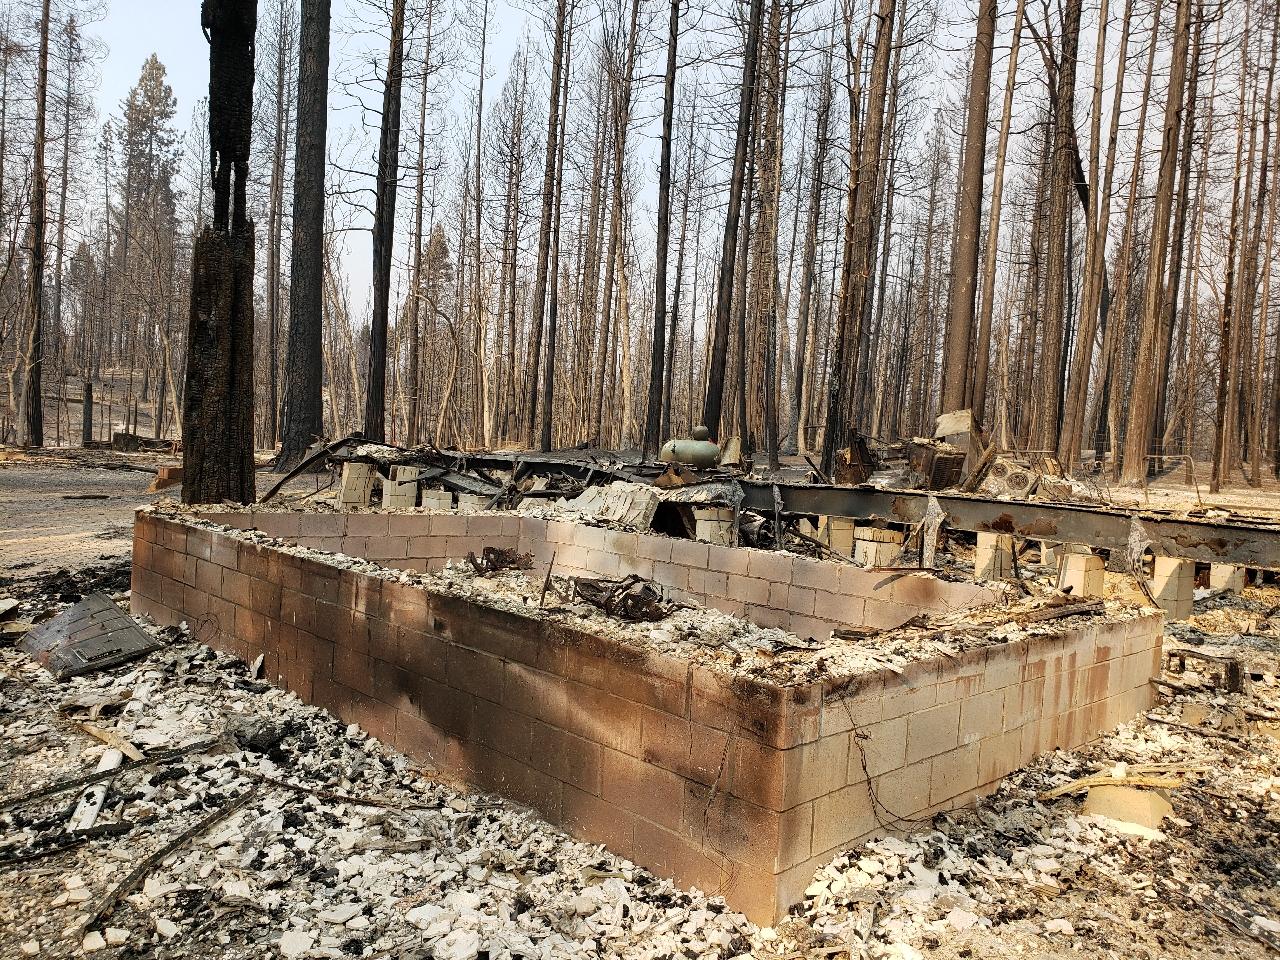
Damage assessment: destroyed